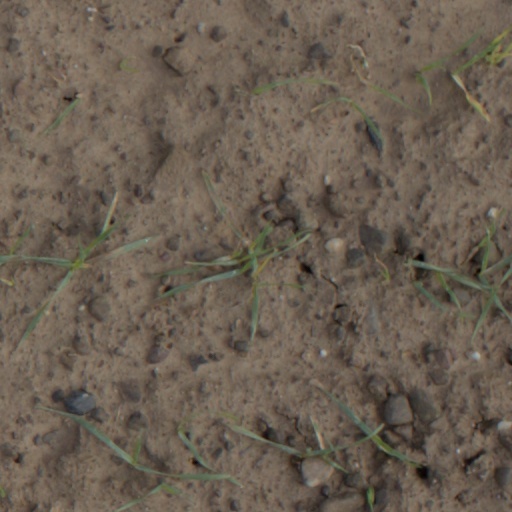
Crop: wheat